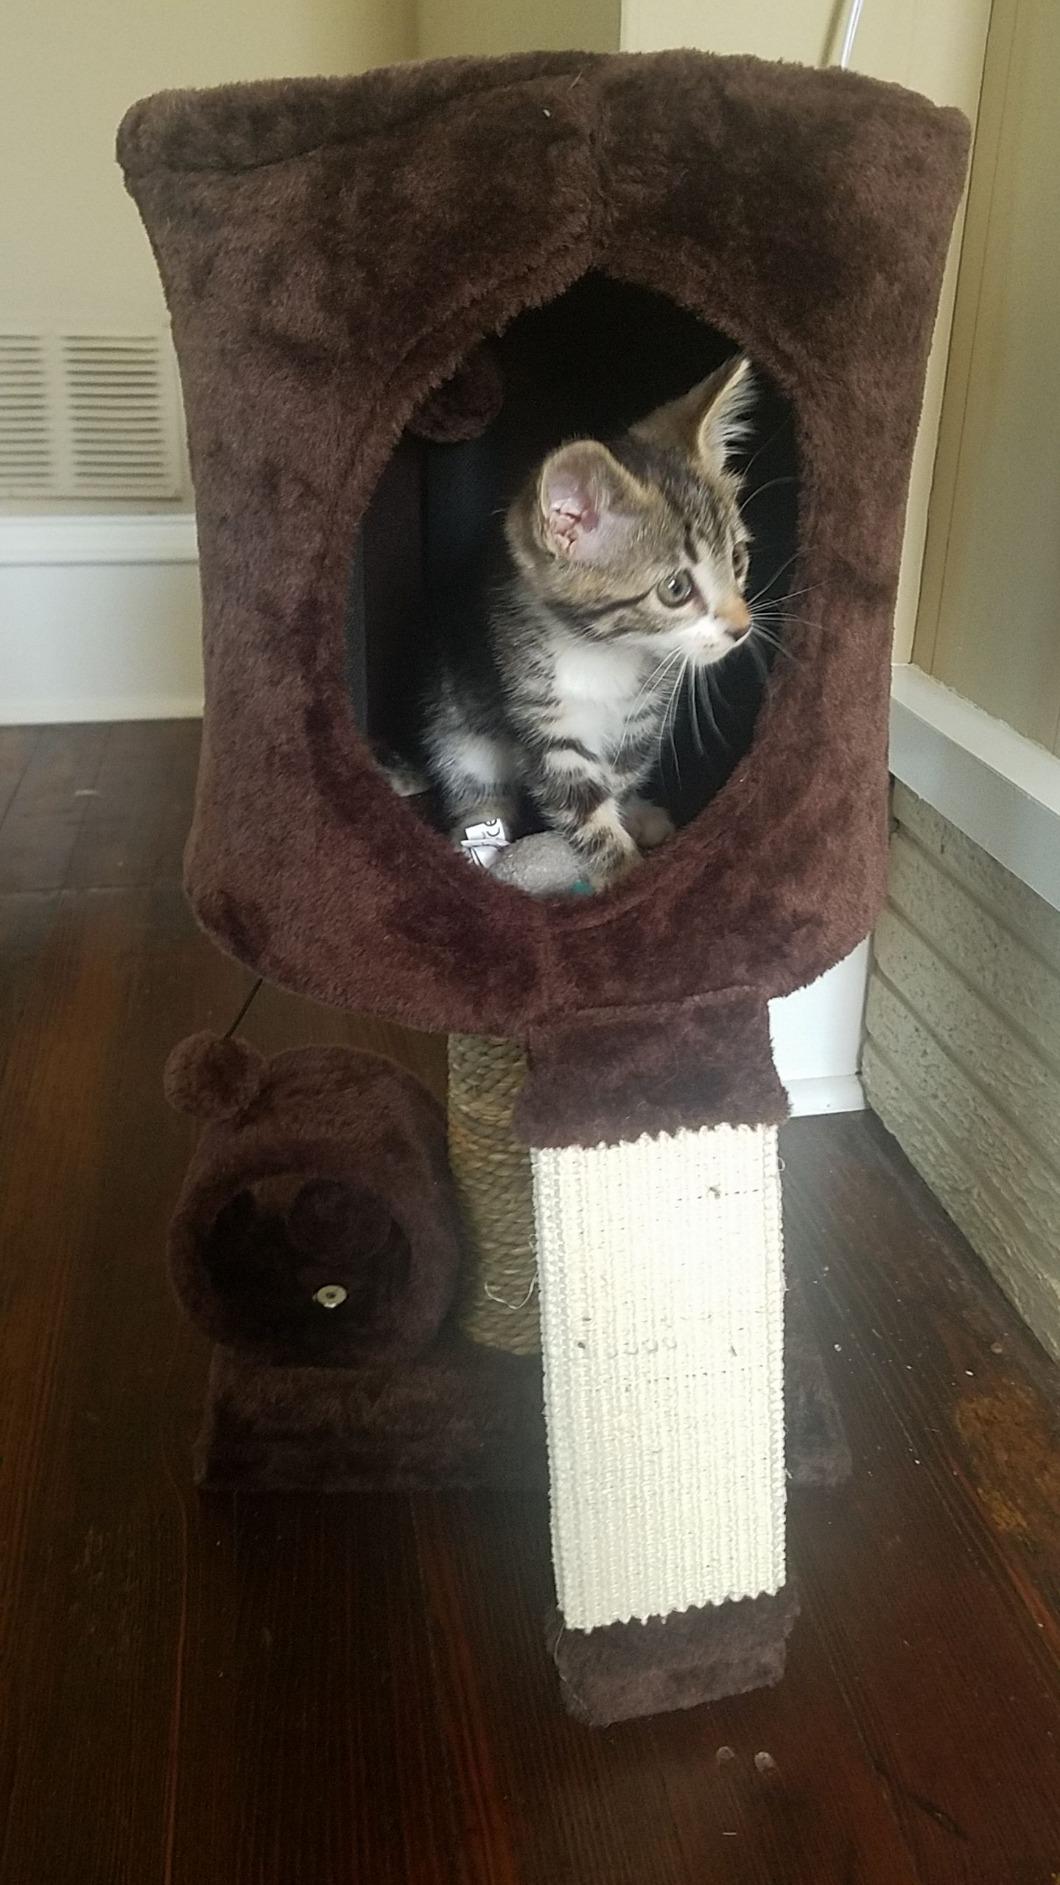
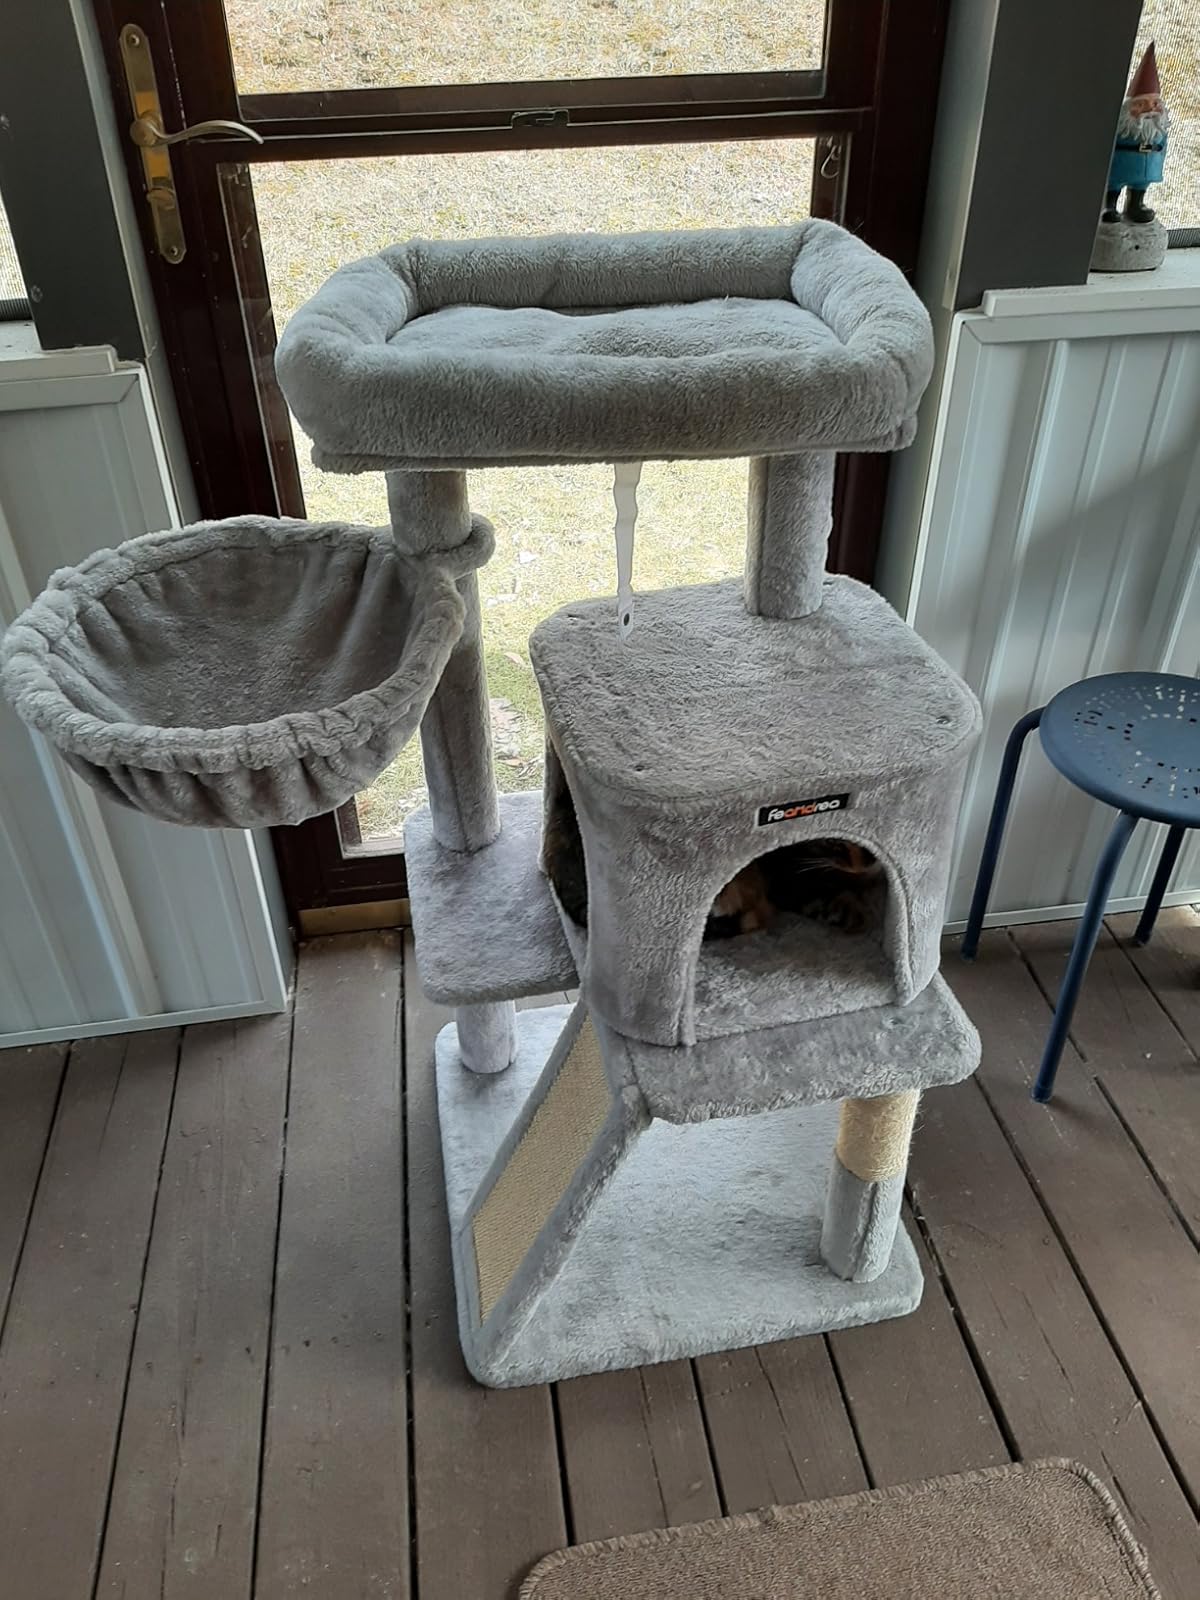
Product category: items_cat tree
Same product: no